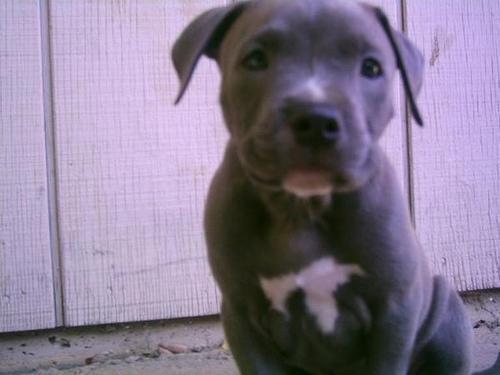
American_Staffordshire_terrier